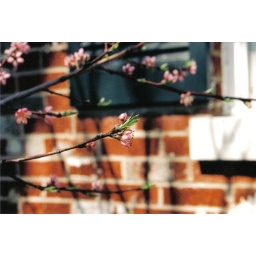
the tree in front of my house